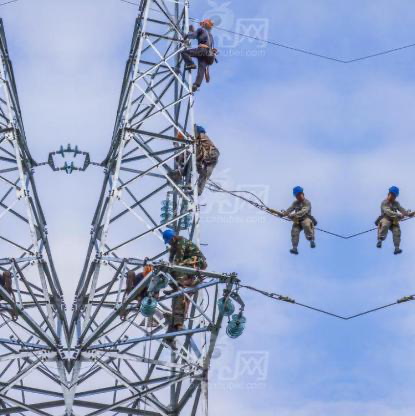
Objects in the image:
label: helmet
label: helmet
label: helmet
label: helmet
label: helmet